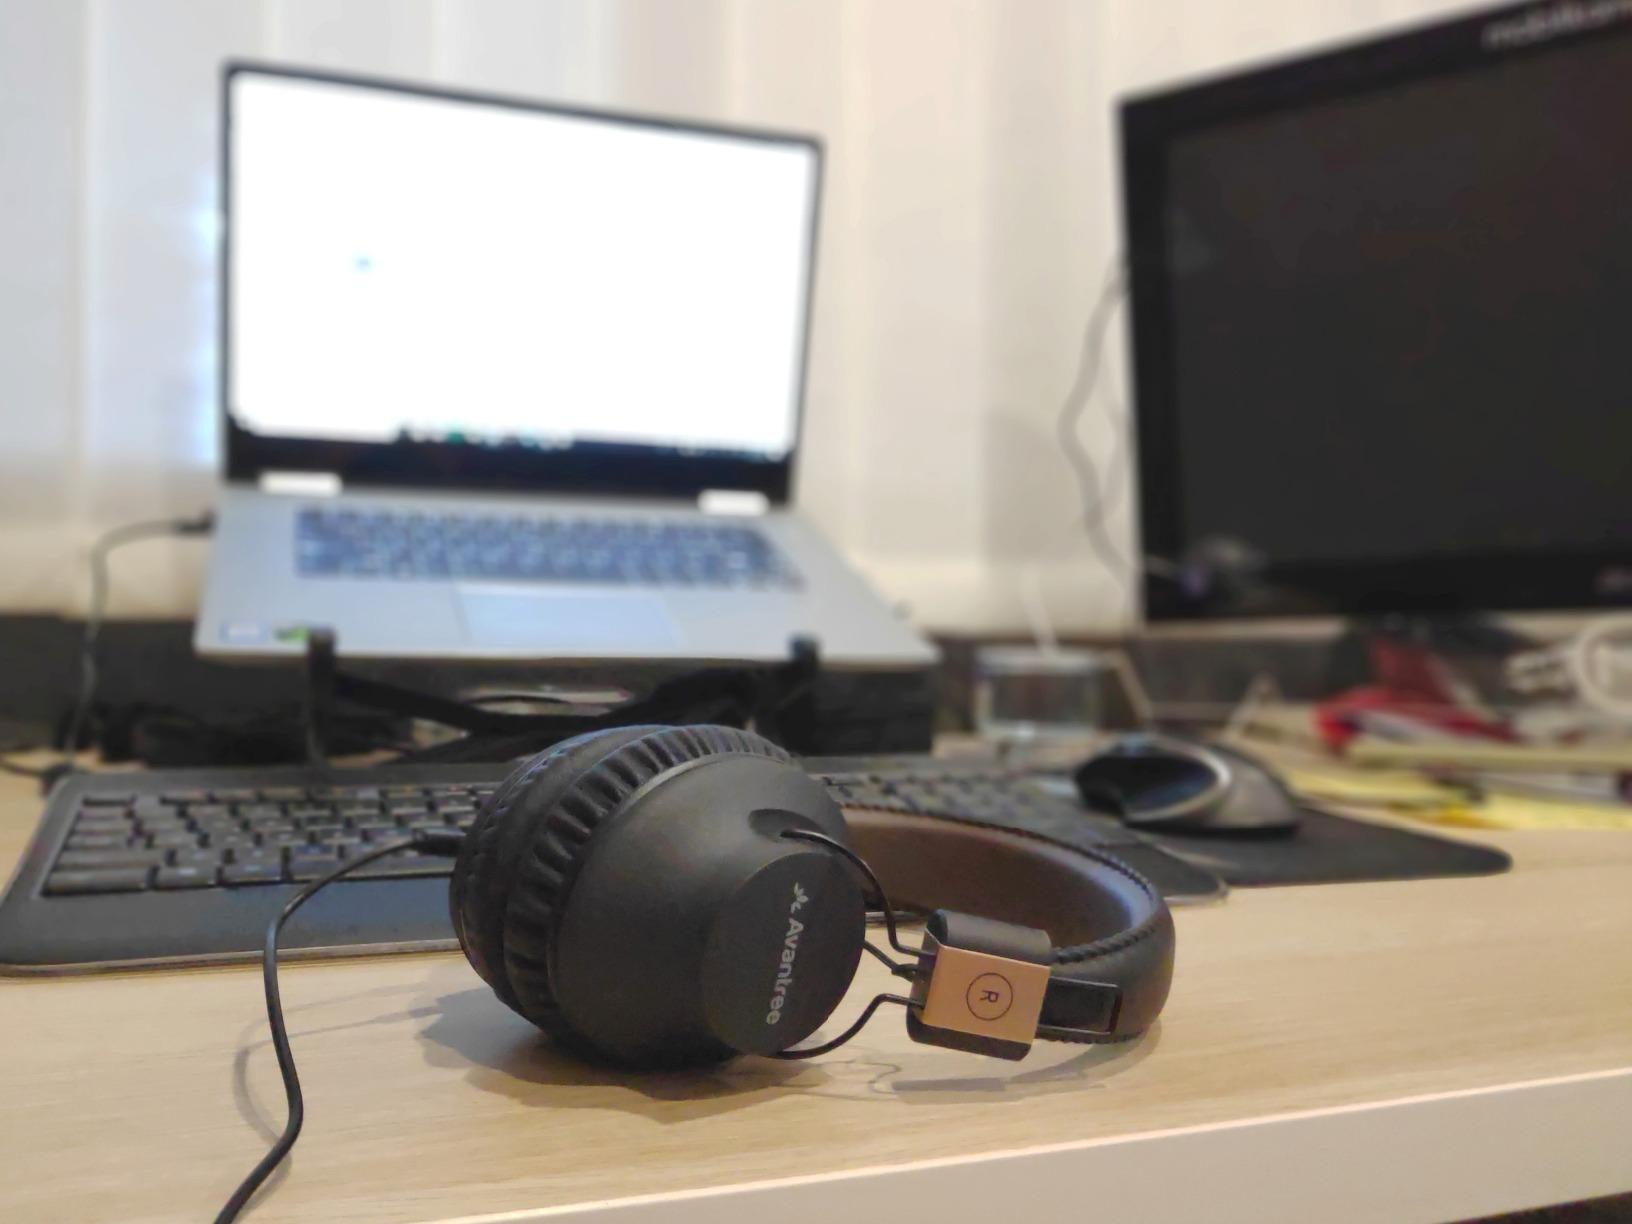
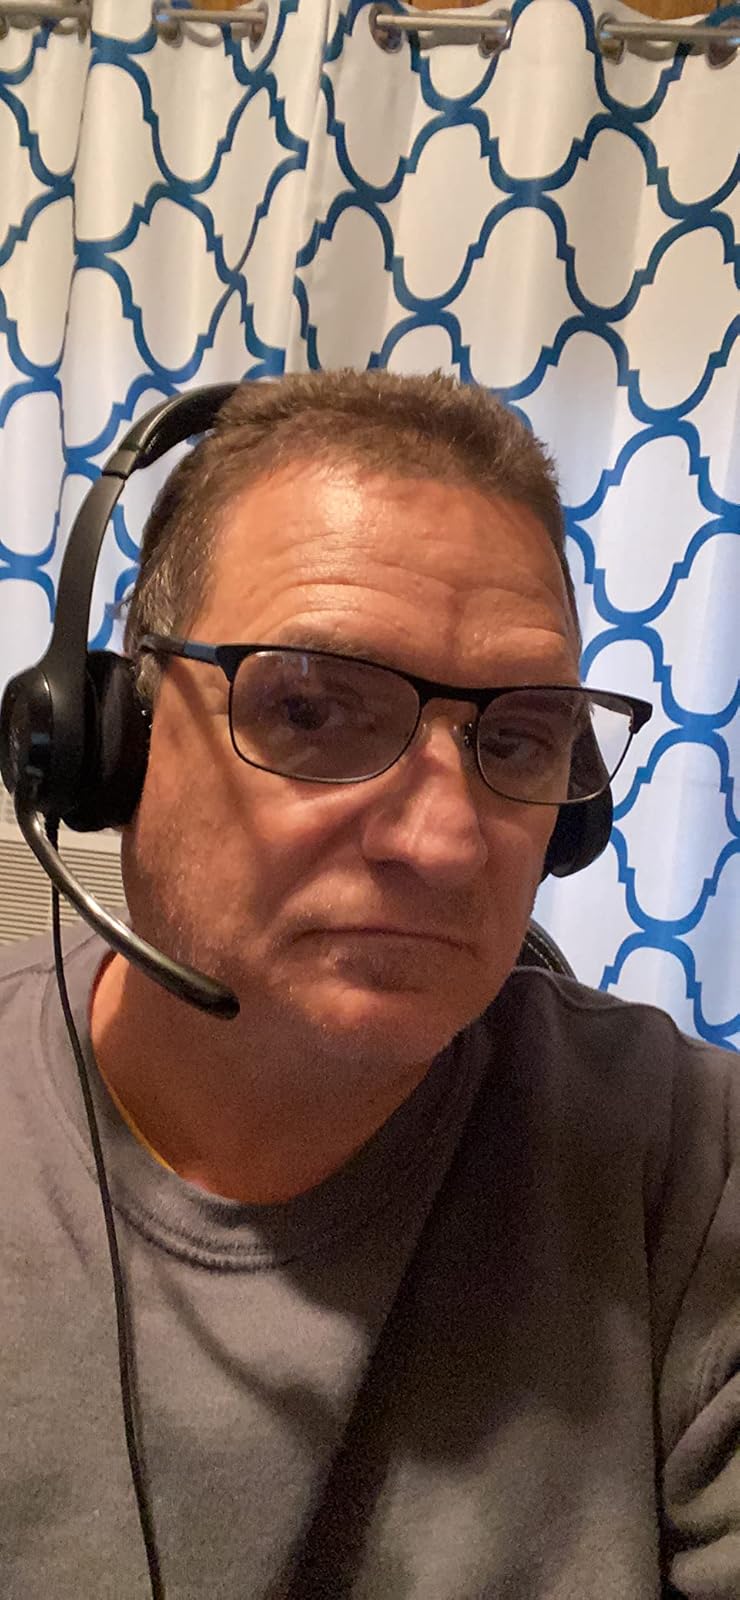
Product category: headphones
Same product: no